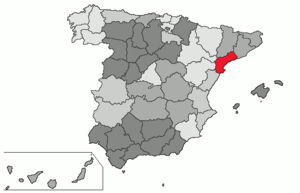
Liste des 183 communes de la province de Tarragone en Catalogne.